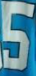
Number: 5